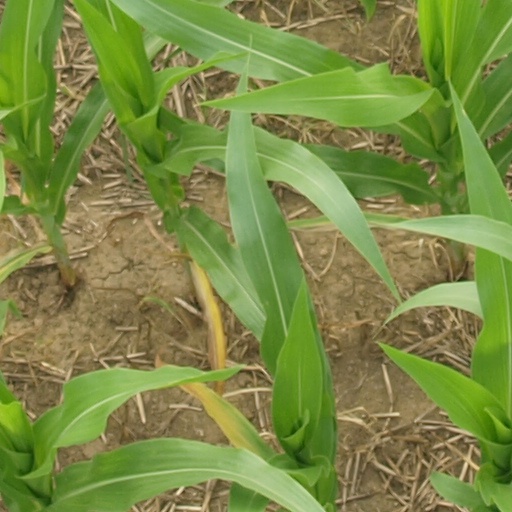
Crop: maize; corn